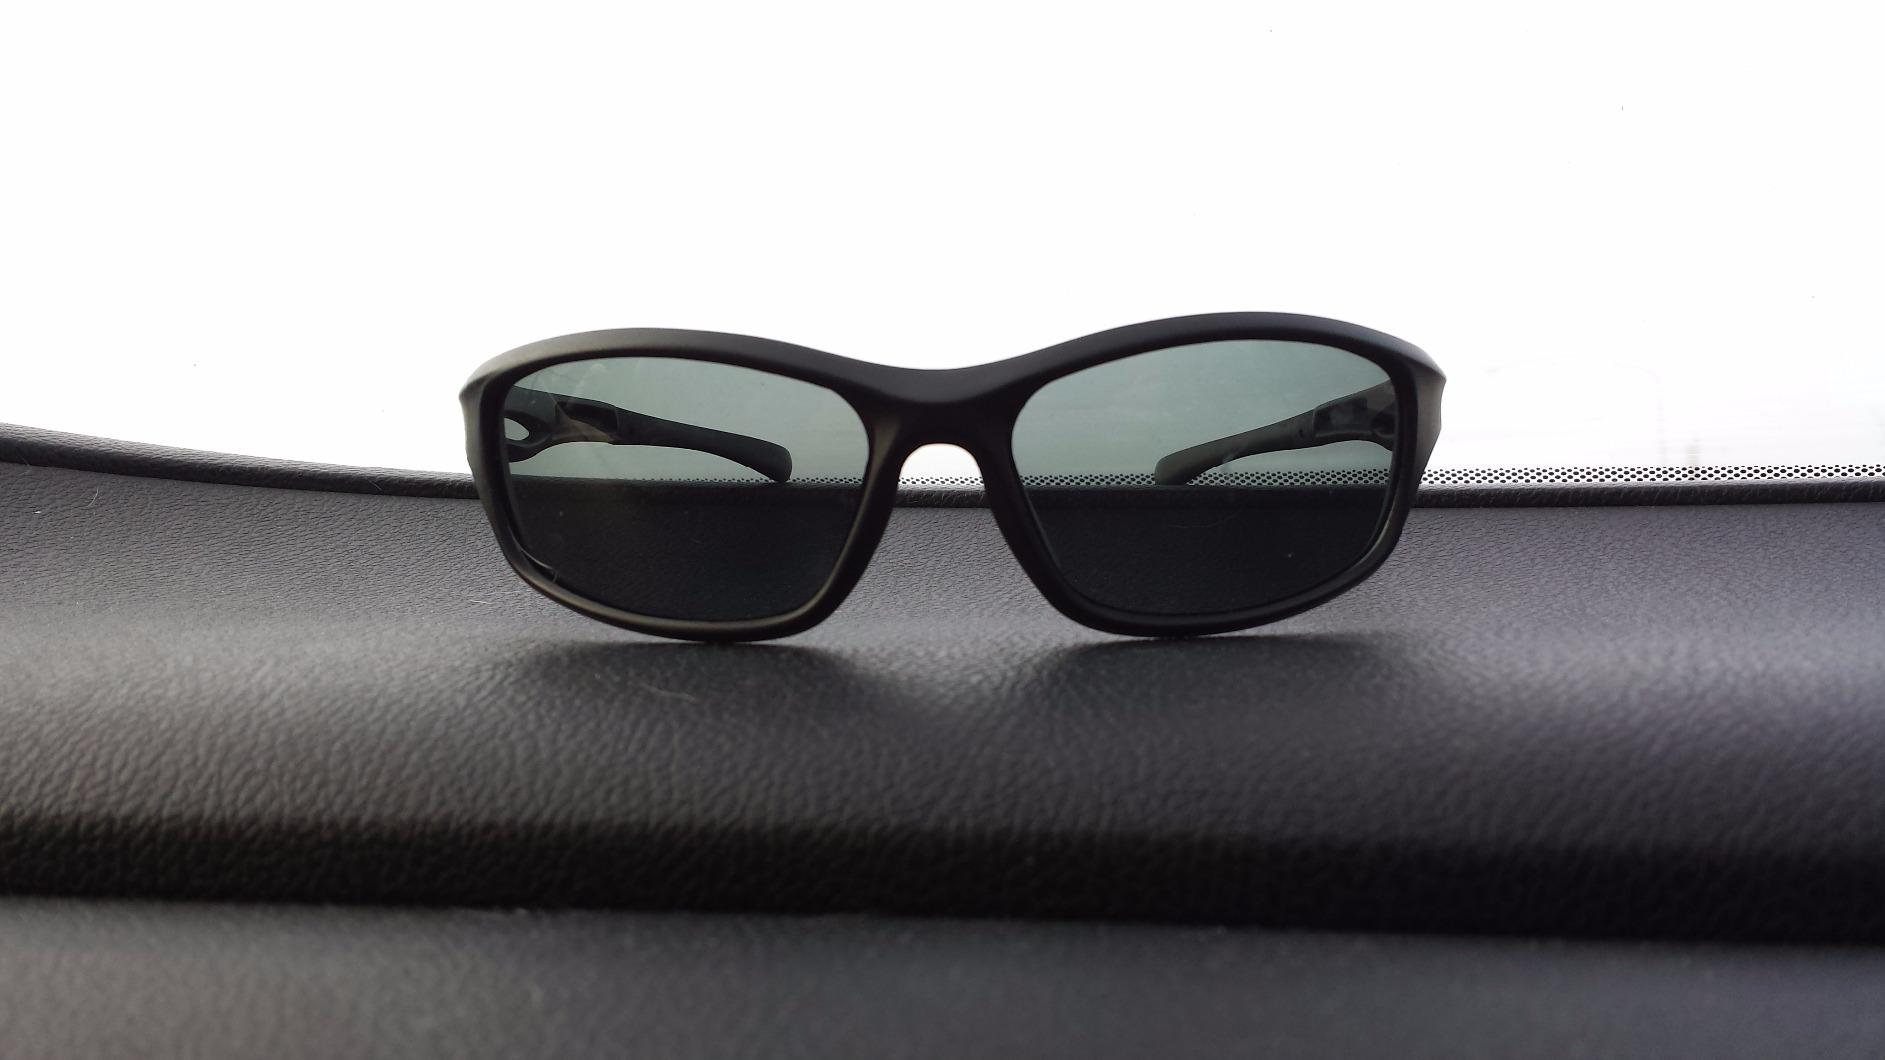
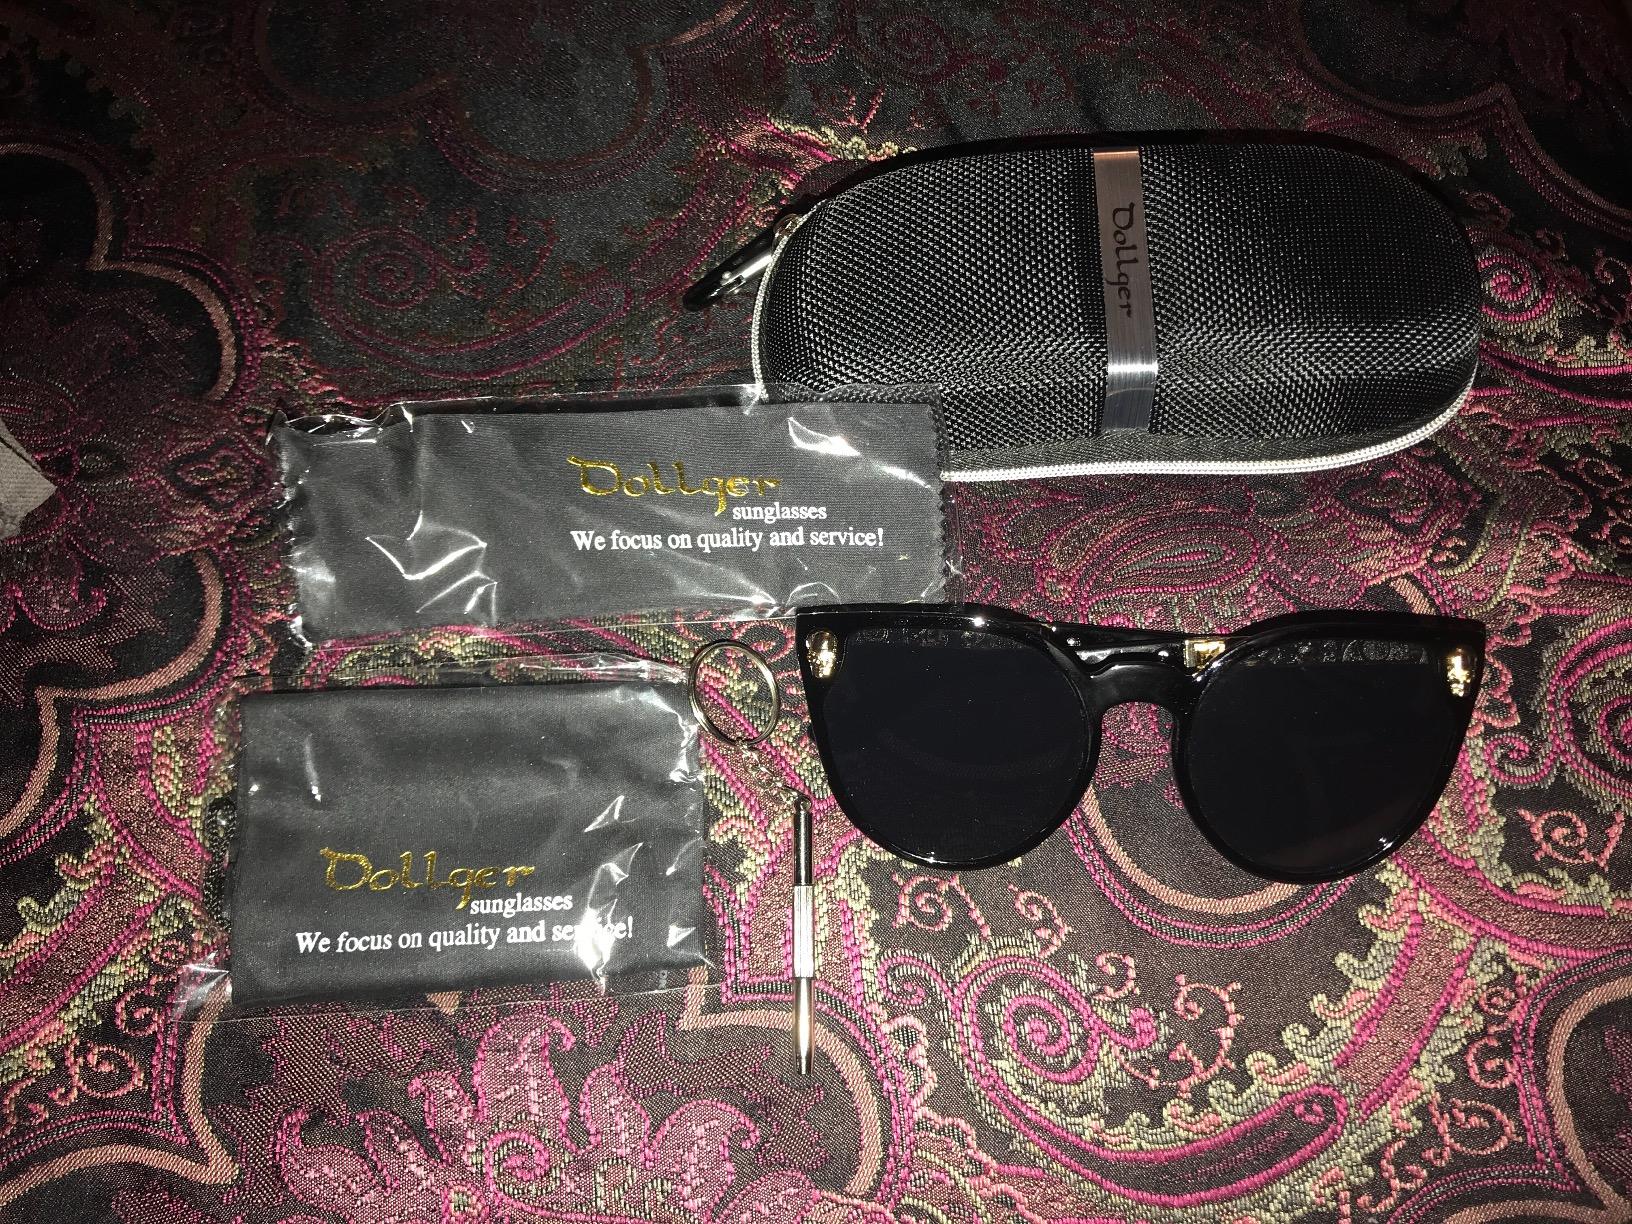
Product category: accessories_sunglasses
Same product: no